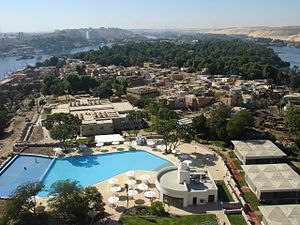
Elefantine
Udsigt over sydenden af Elafantine set fra toppen af et hotel.
Elefantine er en ø i Nilen, historisk i det nordlige Nubien. Den er nu en del af den moderne by Aswan i Sydegypten. Elefantine er 1200 meter lang fra nord til syd og 400 meter bred hvor den er bredest. Øen ligger umiddelbart nedenfor Nilens første katarakt ved grænsen mellem Øvre Egypten og Nedre Nubien. På sydspidsen ligger et arkæologisk udgravningsområde og Aswanmuseet. I midten ligger tre landsbyer, og i nord ligger et stort luksushotel.